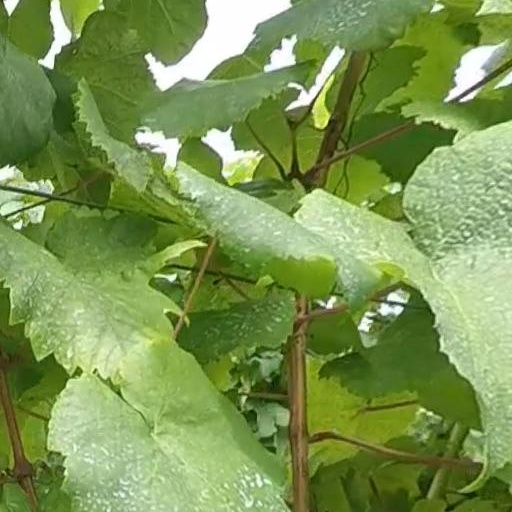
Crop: grape